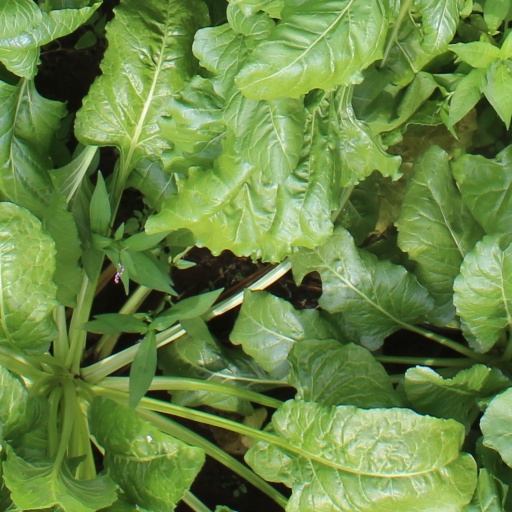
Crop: sugar beet